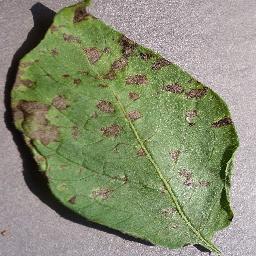
Label: Potato___Early_blight